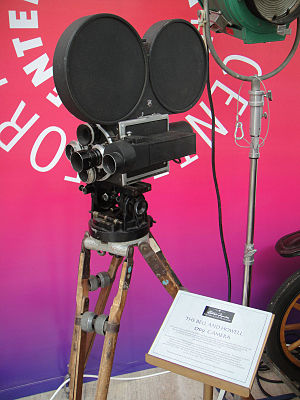
Film
Filmkamera fra Bell & Howell på auktion over skuespillerinden Debbie Reynolds' samling af filmmemorabilia.
Film er en række billeder, der bliver vist så hurtigt, at de skaber en illusion af bevægelse. Oftest er billederne kombineret med lyd og er, skønt ikke meget ældre end hundrede år, en central kunstform i nutiden. Med et umiddelbart forståeligt billedsprog kan film opleves af stort set alle mennesker, og film kan underholde og oplyse. De skabes overalt på kloden og kan lære mennesker at forstå andre kulturer end deres egen. Samtidig er film forretning, og markedsmekanismer spiller ind på en films muligheder og skæbne.